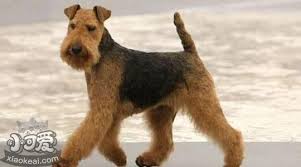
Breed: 216-n000017-Lakeland_terrier